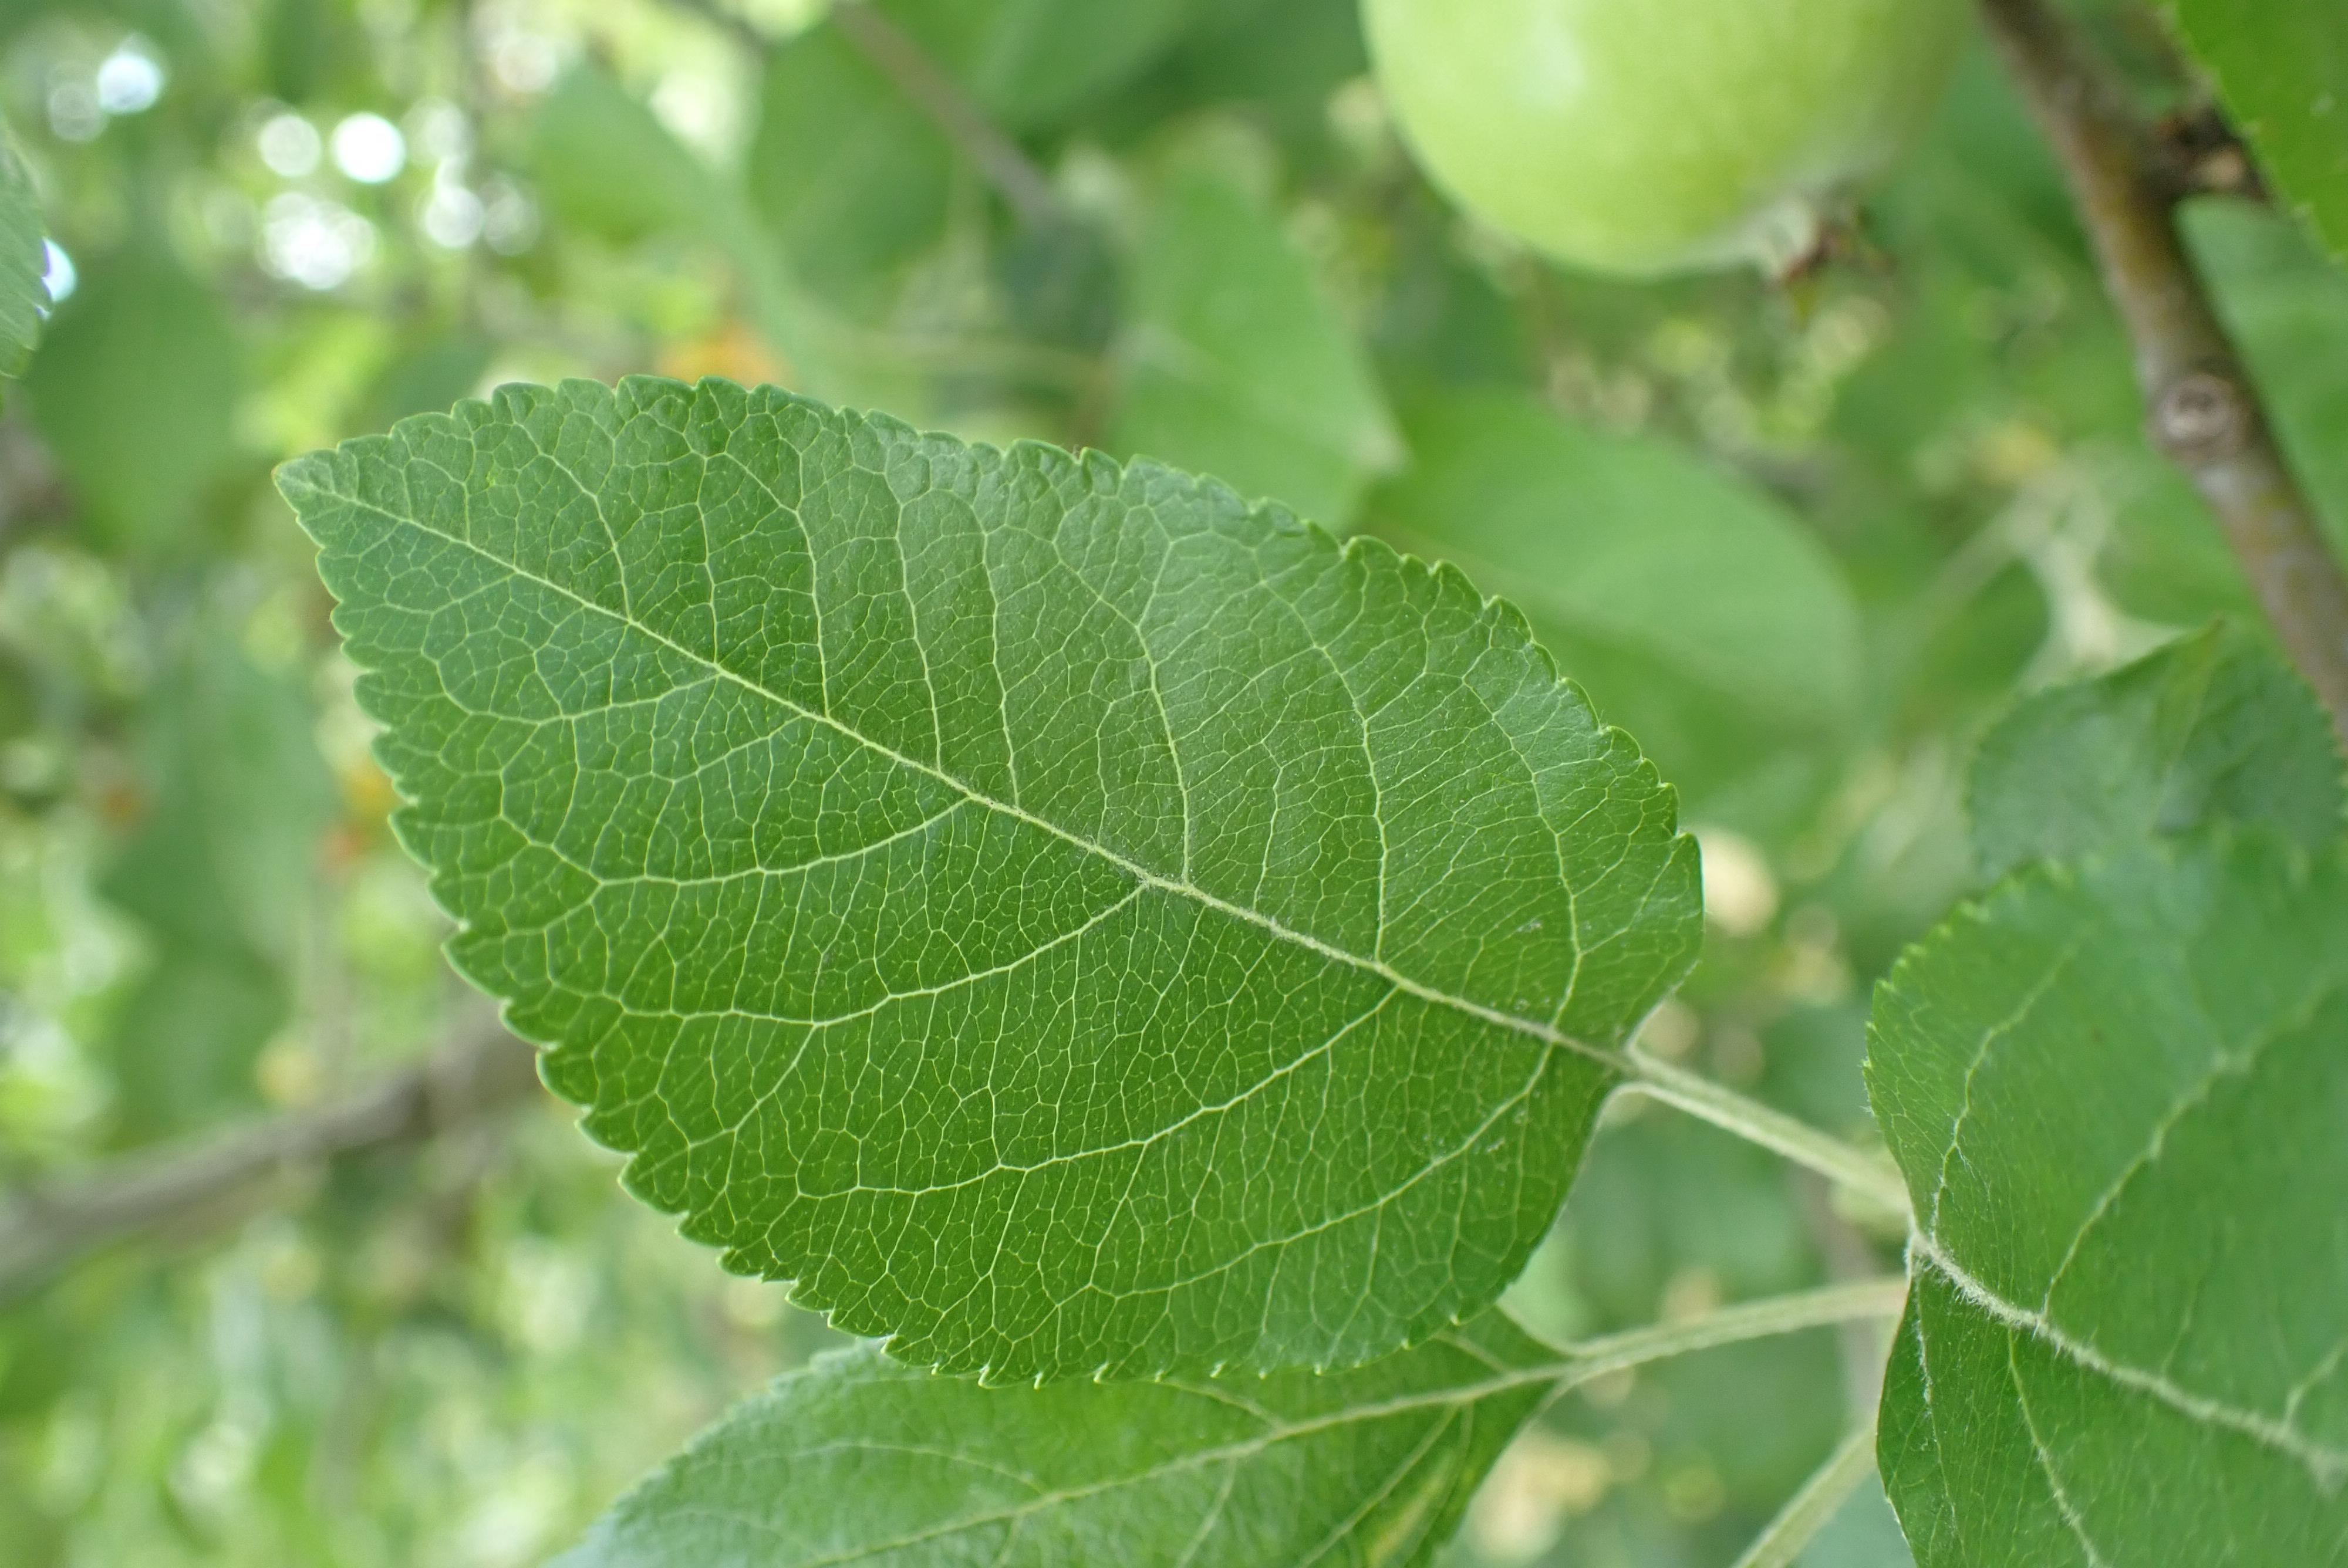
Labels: healthy